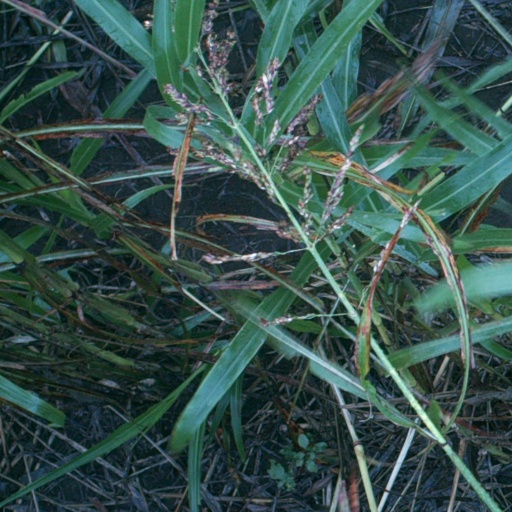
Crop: sorghum